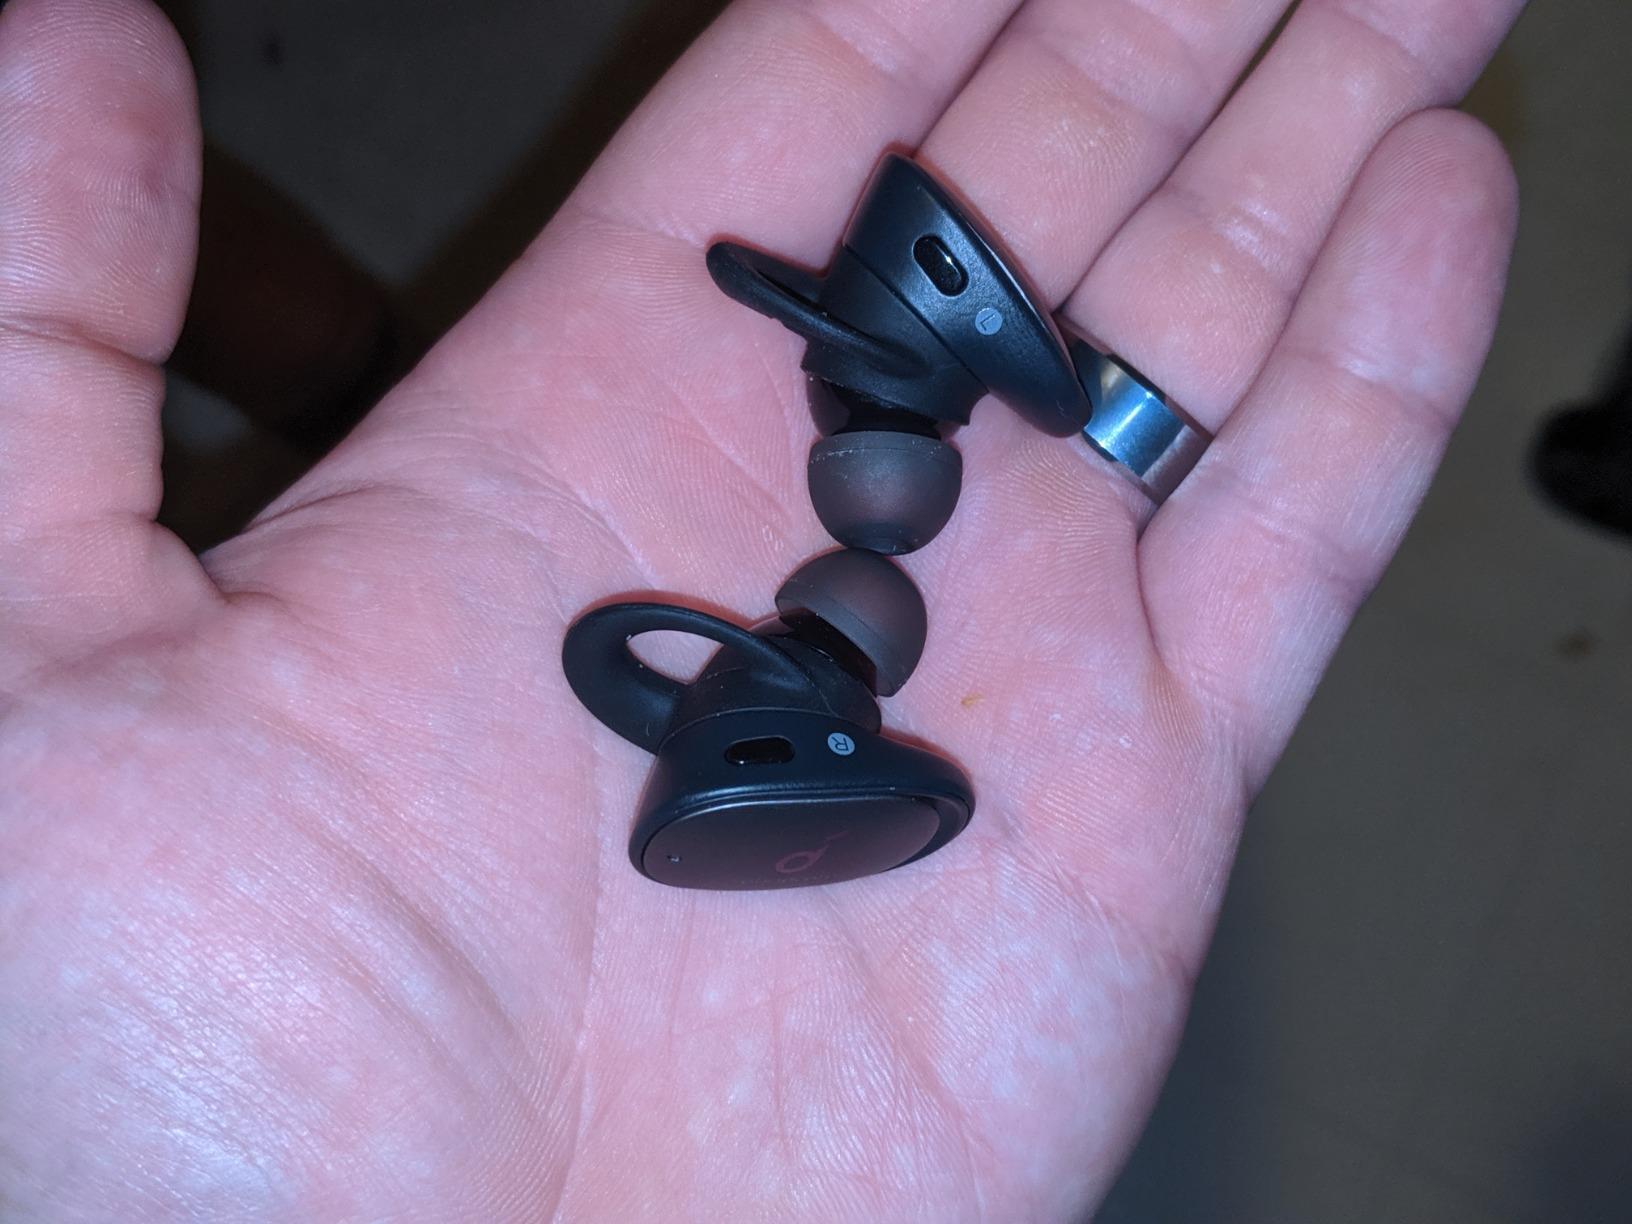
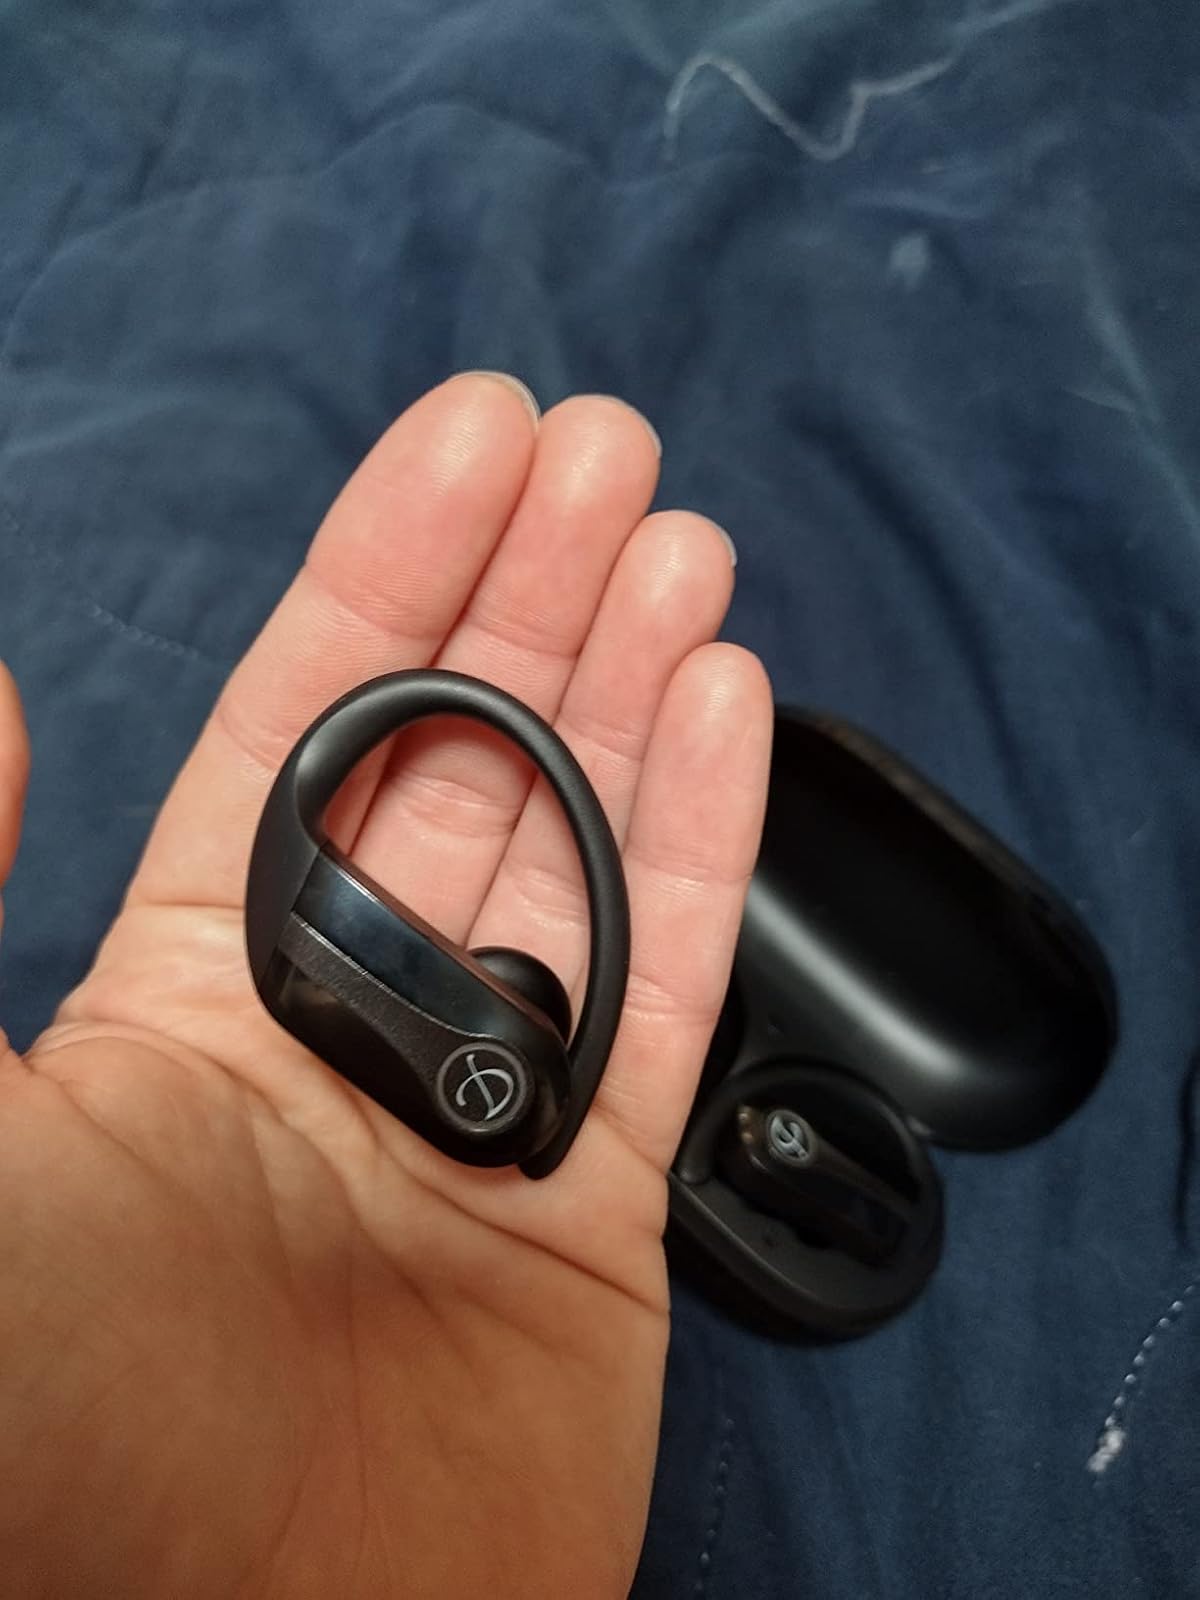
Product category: earbuds
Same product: no